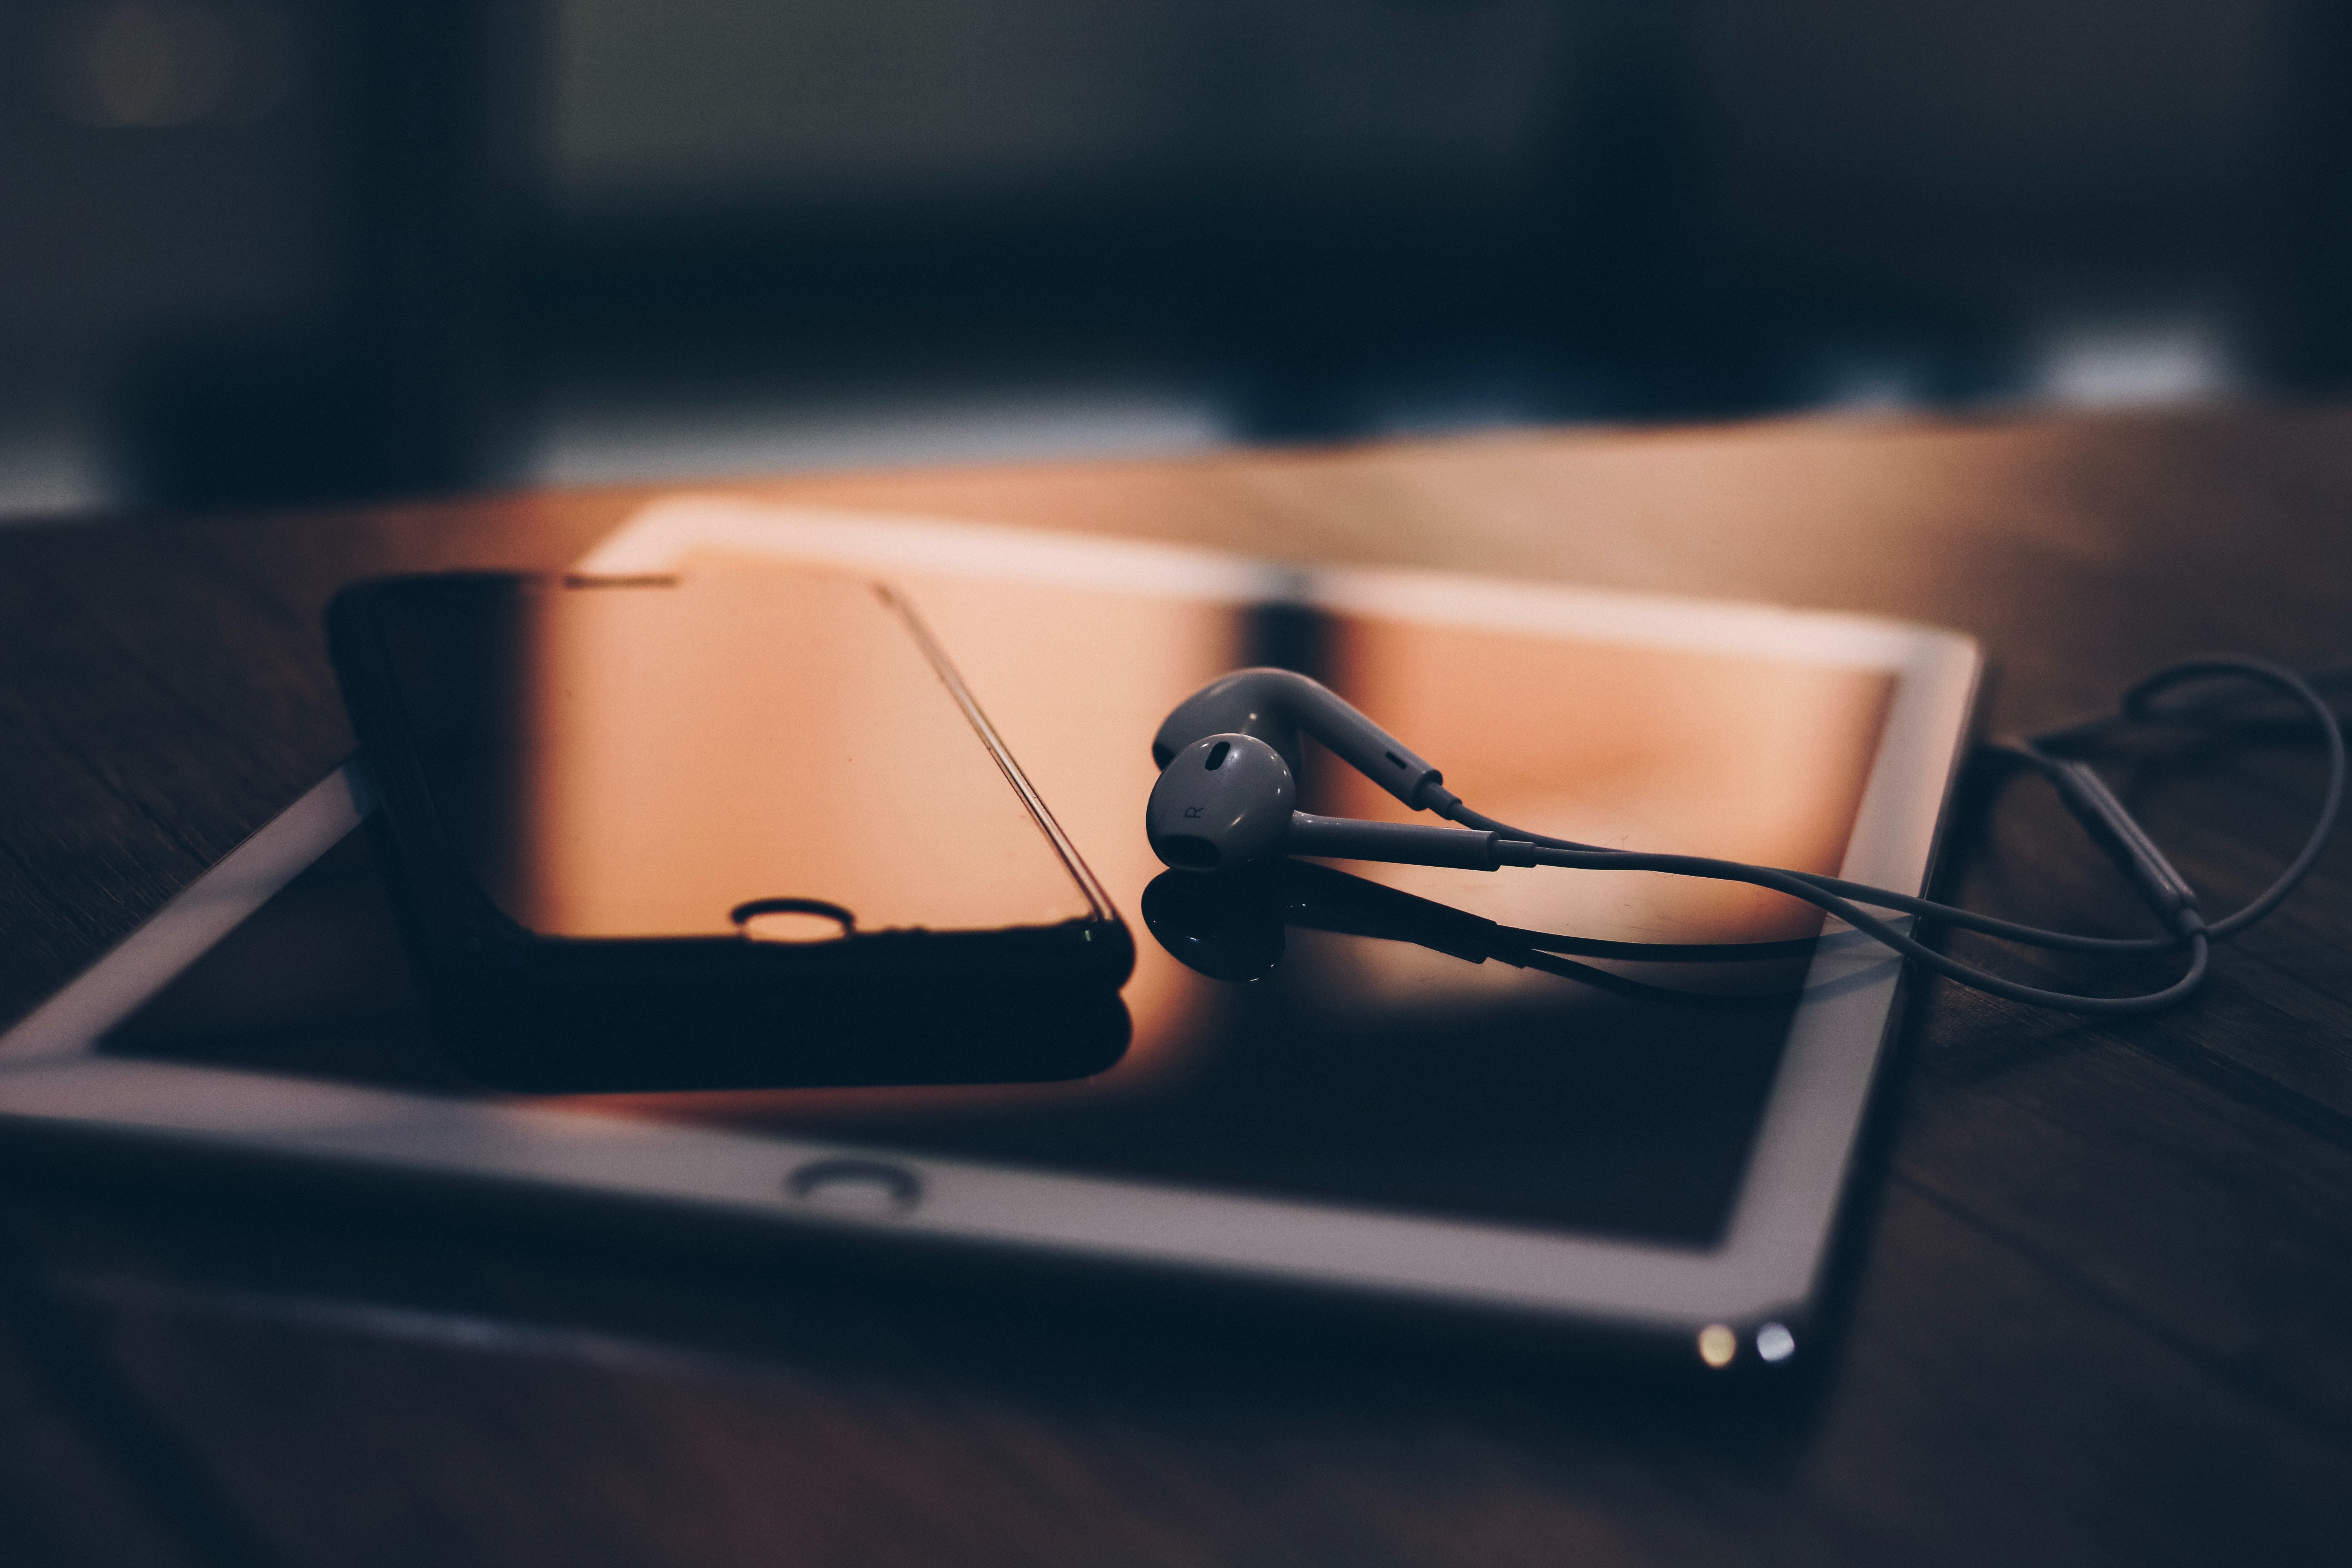
audio equipment, gadget, technology, electronics, electronic device, microphone, table, headphones, photography, still life photography, furniture, electronic instrument, wire, glasses